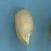
Maize quality: Good